The Masked Saint

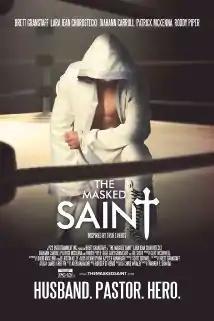
Theatrical release poster

The Masked Saint is a 2015 Canadian biographical drama film directed by Warren P. Sonoda. It is based on the 2009 book of the same name by Chris Whaley. The film stars Brett Granstaff, Lara Jean Chorostecki, T.J. McGibbon, Diahann Carroll (in her final film role before her death in October 2019), Roddy Piper (in his final film role before his death in July 2015), and James Preston Rogers. It was produced by Cliff McDowell and released in select theaters on January 8, 2016.